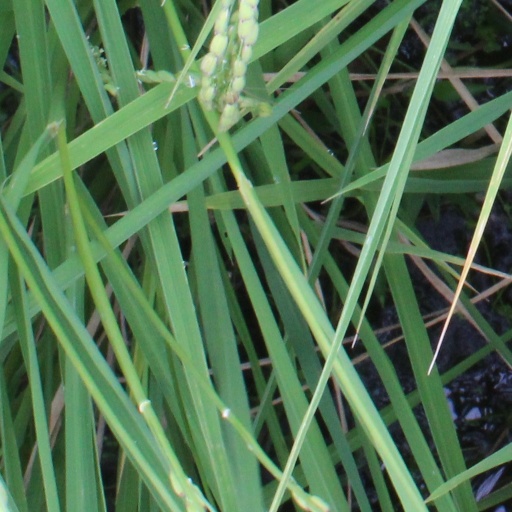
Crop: rice